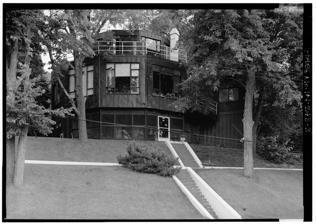
Building: House of Tomorrow (Indiana)
Country: United States of America
Year built: 1933
Historic house in Illinois, United States United States historic place House of Tomorrow U.S. Historic district Contributing property House of Tomorrow, Century of Progress Architectural District Interactive map of the house (marked in red) among the others in the district Location 214 Lake Front Dr., Beverly Shores, Indiana Coordinates 41°41′3″N 87°0′6″W / 41.68417°N 87.00167°W / 41.68417; -87.00167 Built 1933 Architect George Fred Keck Part of Beverly Shores-Century of Progress Architectural District ( ID86001472 ) Added to NRHP June 30, 1986 The House of Tomorrow is a historic building in the Century of Progress Architectural District in Beverly Shores, Indiana . The house was originally part of Chicago's 1933-34 Century of Progress Exposition. Designed as the house of the future, this house included its own airplane hangar. Glass walls offered views from every angle and so taxed the experimental air conditioning system that the cooling system failed. 1933 Century of Progress Exposition The House of Tomorrow was built for the Century of Progress' 1933 Homes of Tomorrow Exhibition in Chicago, Illinois.  Architect George Fred Keck 's design reflected European modernism.  The design conveyed the ideals of the fair and its emphasis on science and technology. Keck said he 'discovered' solar heating when he found workers inside the house wearing only shirtsleeves on a frigid winter day. Bartlett Development After the close of the Century of Progress , the structure was sold to Robert Bartlett for $2,500. Bartlett was developing a resort community in Beverly Shores, Indiana.  The house was placed on a barge and moved across Lake Michigan to Indiana. In April 1938, Bartlett sold the house to become a private residence. Design First floor plan of the House of Tomorrow, Beverly Shores, Indiana The building is a three-story dodecagon , 42 feet in diameter. It was built using aluminum fascia with vermiculite interior walls. Plate glass walls are the most notable feature of the building. An airplane hangar was included, set four feet lower than the ground floor. When the house was moved to Beverly Shores, the ground floor was modified to make use of the garage and airplane hangar for living space. A carport was added. Windows were modified so that the occupants could open and close them to control the internal environment. The interior is designed around a central staircase in the dodecagonal prism structure. Most rooms are wedge shaped. Keck's inspiration for the house came from an 1854 octagon house in his hometown of Watertown, Wisconsin . Restoration efforts The house during restoration, 2020 Restoration efforts on the House of Tomorrow House were started in 1997, with the Indiana Dunes National Lakeshore and Indiana Landmarks searching for potential lessees to restore the building. As of 2011, the Park Service is once again looking for a long-term renter to complete the restoration of the property.  The previous renter vacated the property after the restoration cost estimates exceeded previous budgeted amounts.  The current restoration cost is estimated at $2 million. The restoration professionals were identified in March 2017. The House of Tomorrow was named a National Treasure by the National Trust for Historic Preservation in October 2016. In February 2019, the Indiana Landmarks group announced that it was looking for someone to restore the House of Tomorrow, which it estimated would cost about $3 million.  If a qualified person does the restoration, they will be granted a 50-year lease on the house. In 2023, the House of Tomorrow received a $2 million grant from the Great American Outdoors Act , funded through the United States Department of the Interior . This grant will fund the first phase of rehabilitation which is expected to begin in spring of 2024. See also Indiana Dunes National Park List of Registered Historic Places in Indiana References